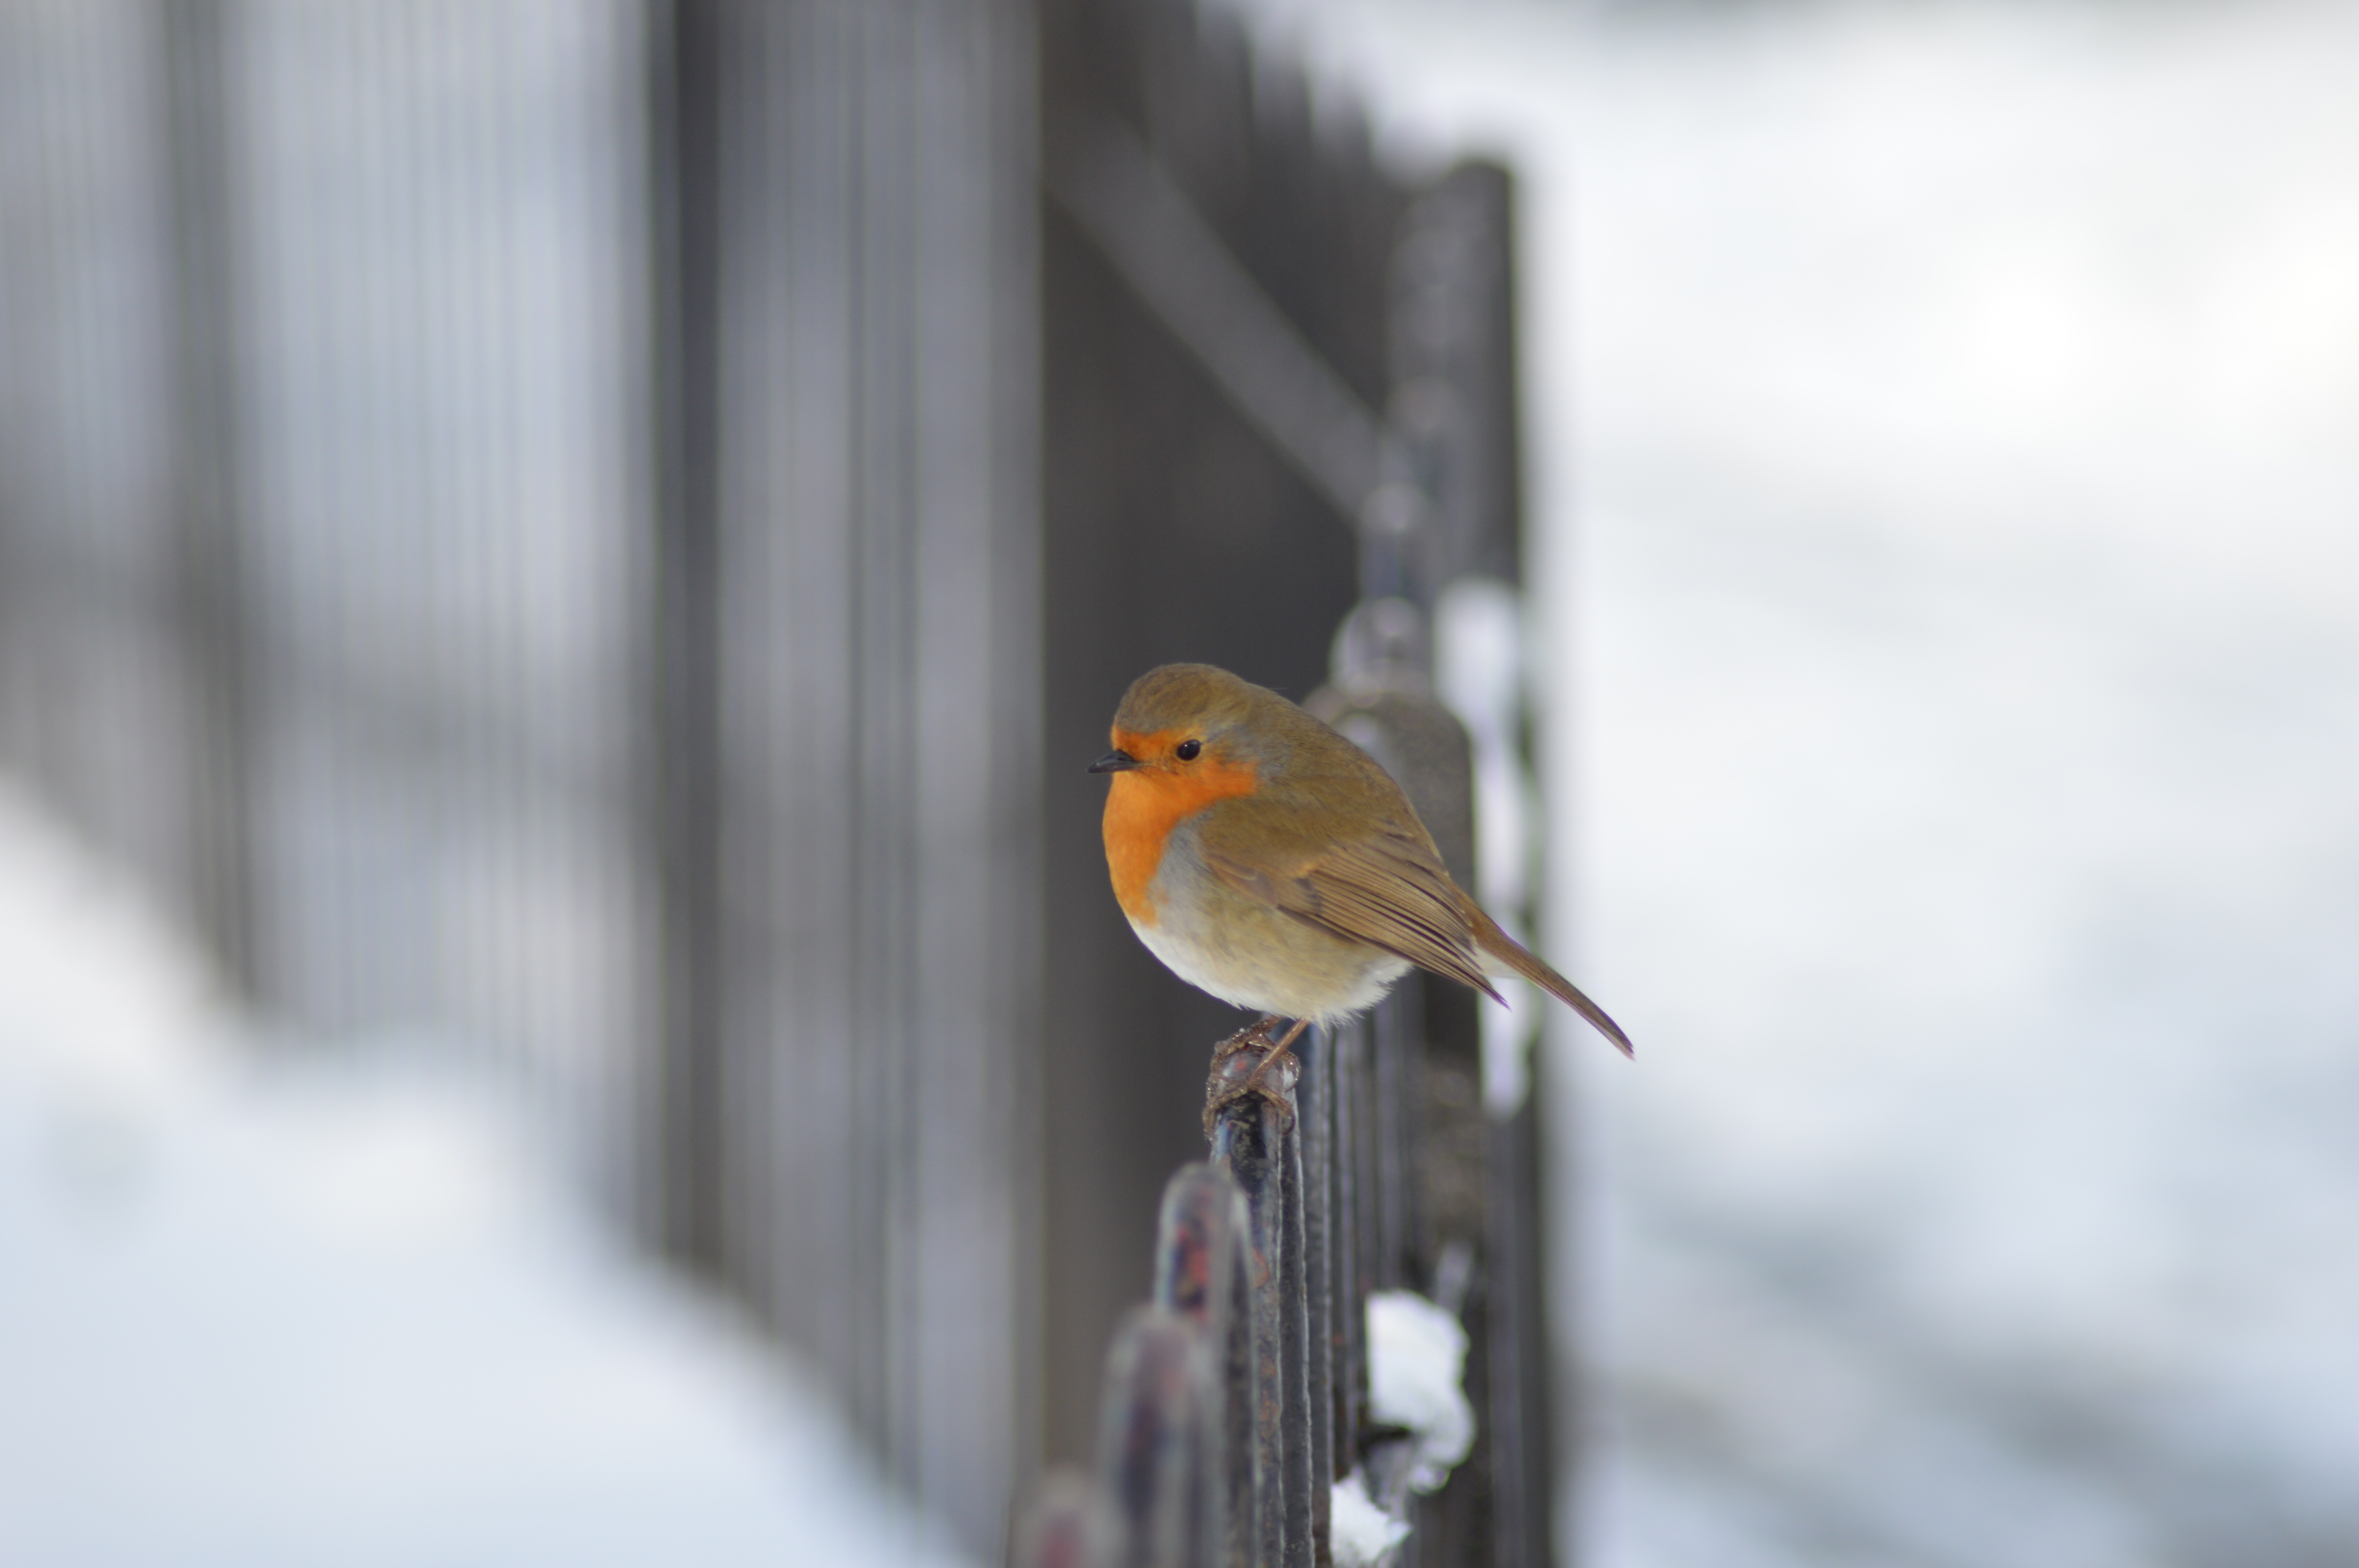
nature, branch, snow, winter, bird, wing, wildlife, beak, robin, fauna, vertebrate, finch, old world flycatcher, red robin, perching bird, european robin